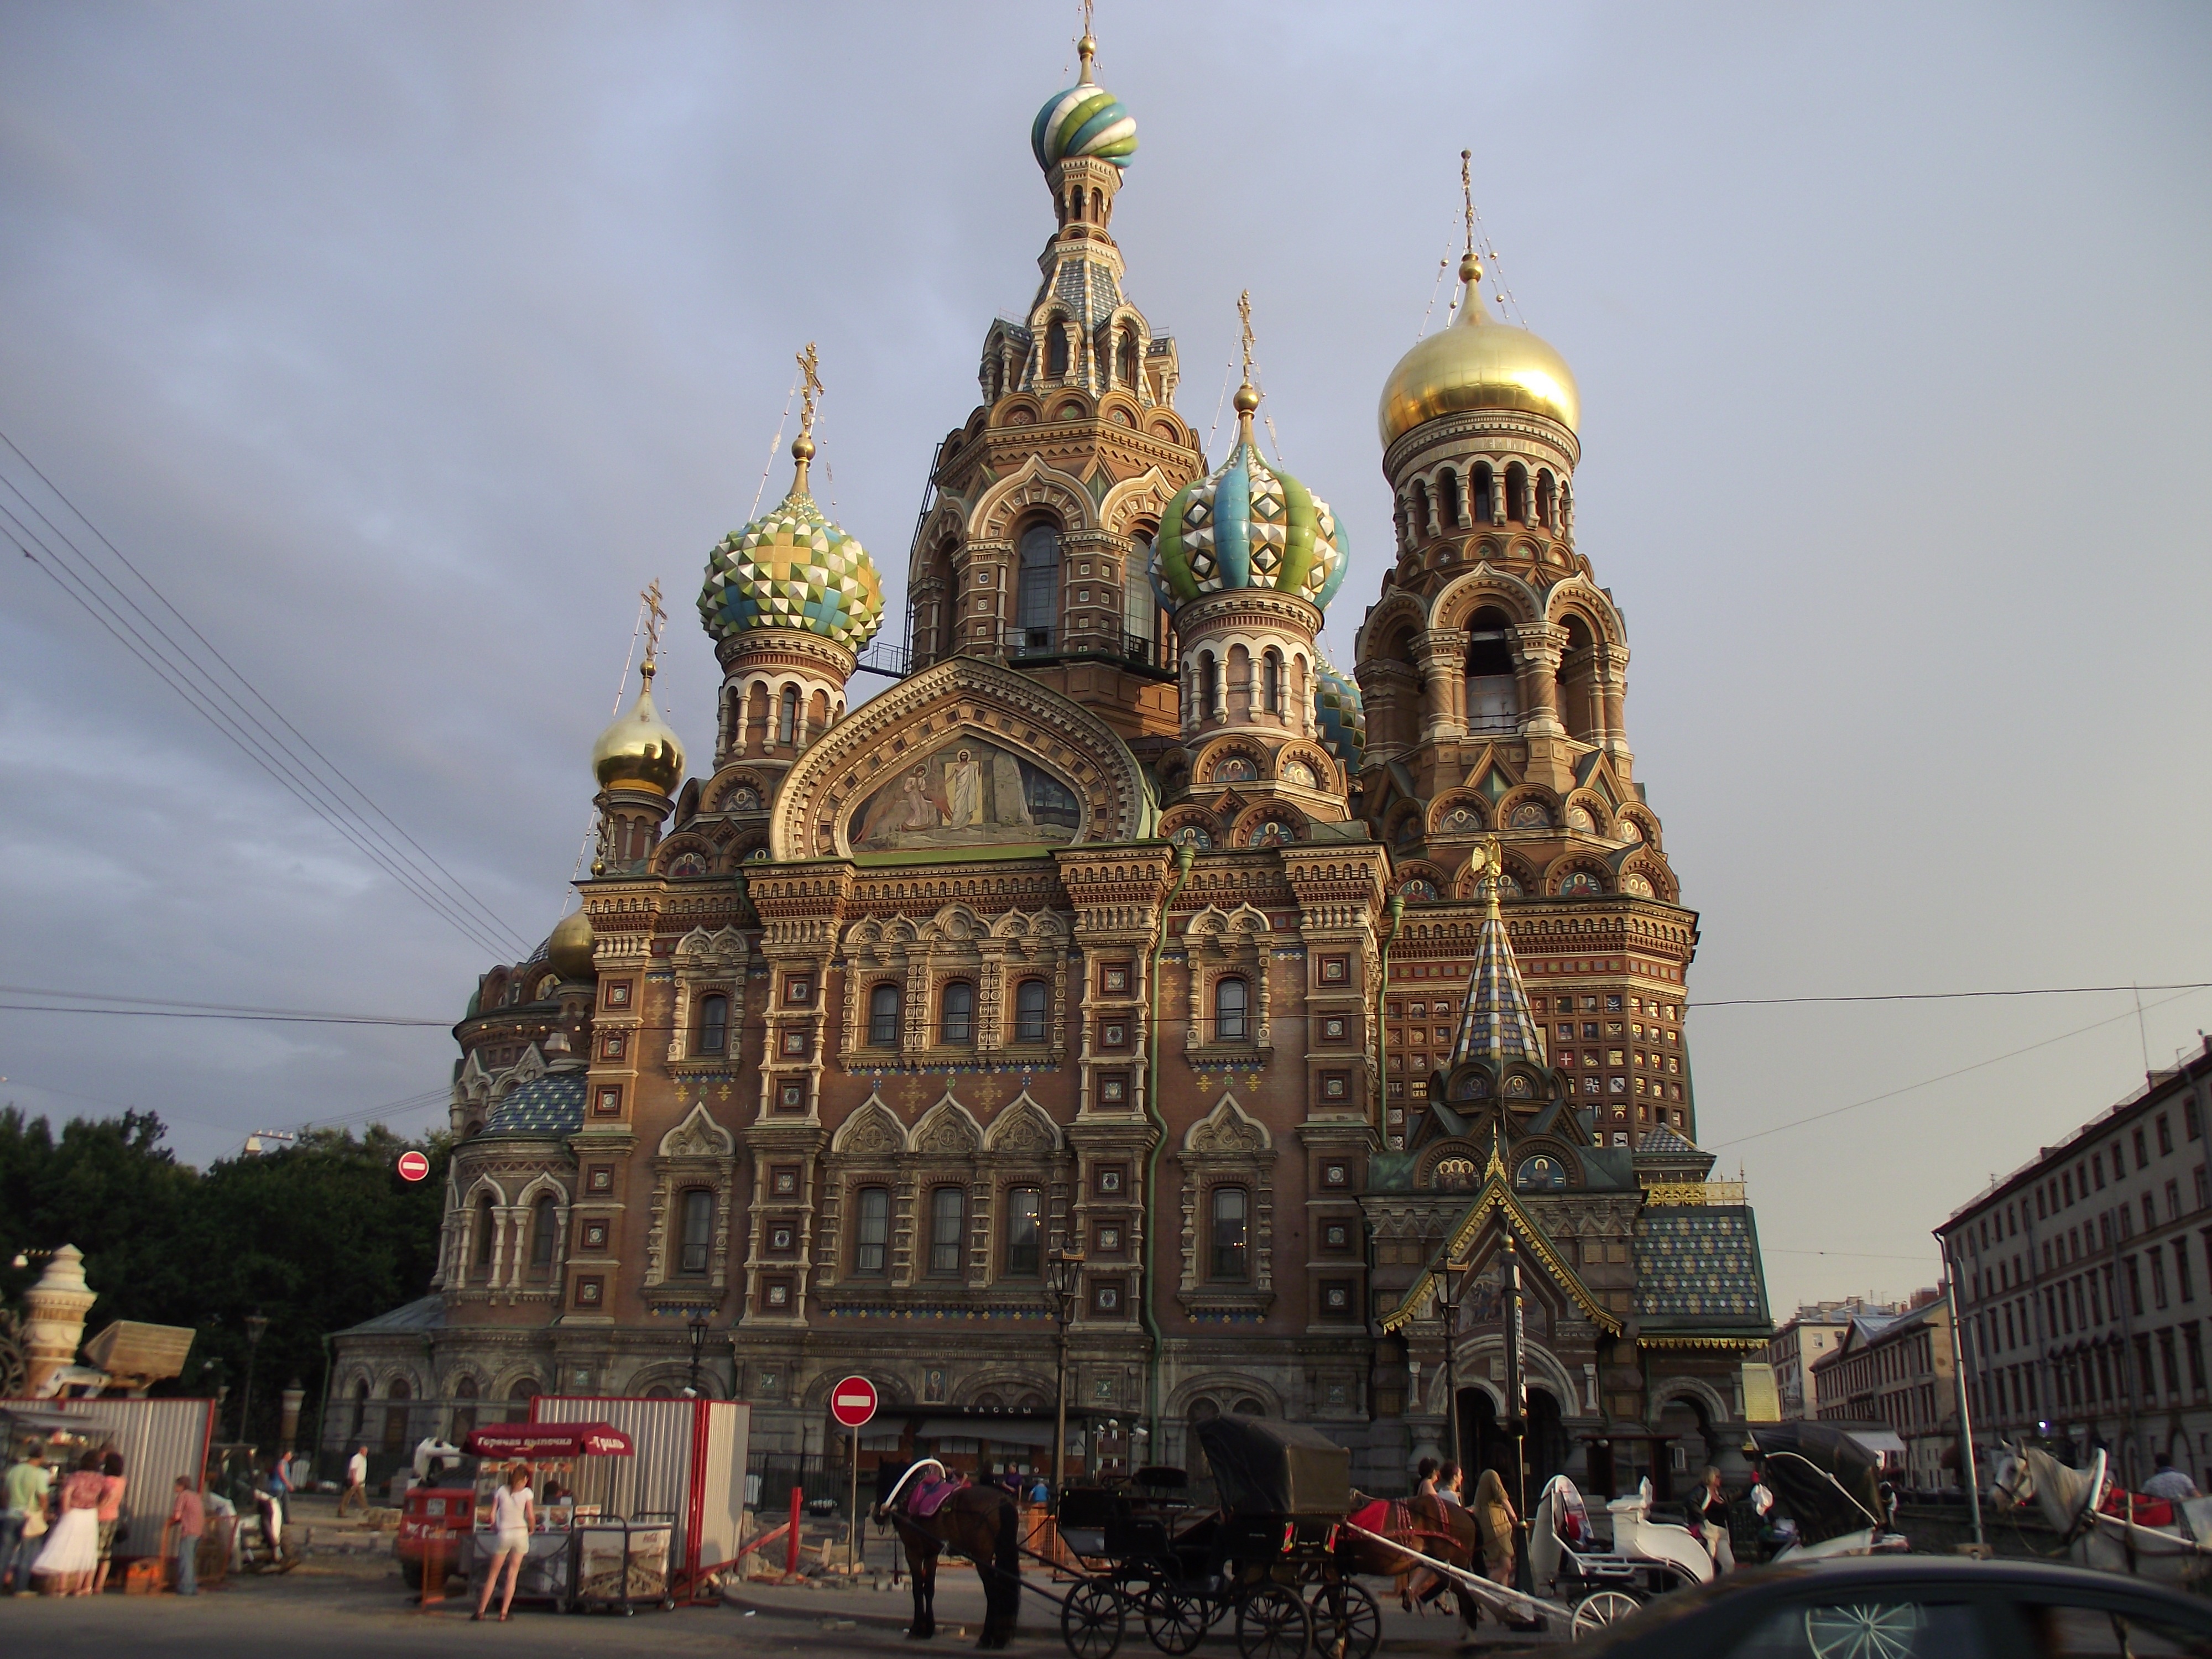
building, cityscape, tower, plaza, landmark, church, cathedral, tourism, place of worship, temple, town square, basilica, russia, petersburg, savior on blood